Rachel Summers

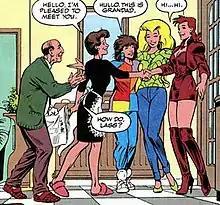
Rachel Summers in her standard 1990s red street clothing from "Excalibur" #44 (November 1991). Art by Alan Davis.

Months later, while recuperating from injuries on Muir Island, Shadowcat and Nightcrawler both had the same dream, where they were actors and helped Rachel, who was trapped there, escape. Shortly thereafter, Rachel escaped from the alternate reality of Mojoworld. Rachel has once been cited having a flashback to her time there where she is held in chains and tortured. The three former X-Men were joined by Captain Britain and Meggan and founded the British superhero team Excalibur. While part of the team, she discovered that this universe's version of her mother, Jean Grey, was alive. She attempted to bond with Jean, but Jean, upon discovering Rachel was the present host for the Phoenix, rejected any contact with her. Jean still resented the Phoenix Force for stealing a portion of her life. She also rejected Rachel because she felt that Rachel's existence was a constant reminder of the dystopian future she feared could still come to pass. Eventually, however, Jean moved past those feelings and formally welcomed Rachel into her life.